2020 Hollywood Casino 400

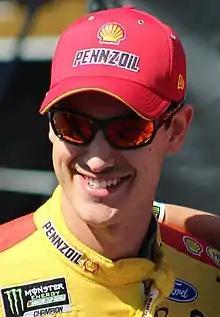
Joey Logano won the race.

The closing laps were met with disdain from some in the journalism and fan ranks, who suggested that the NA18D aerodynamics package used for the race prevented the best driver from winning the race.